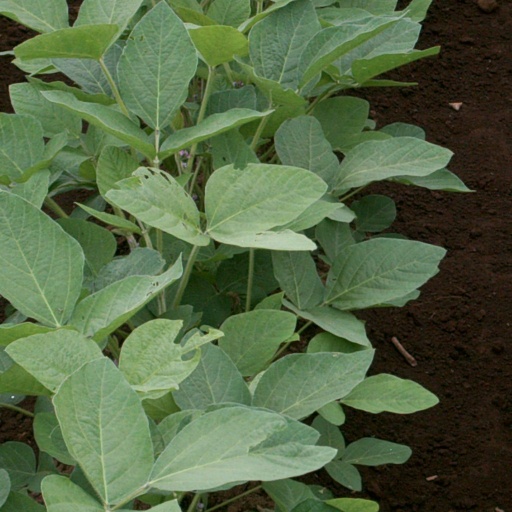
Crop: soybean